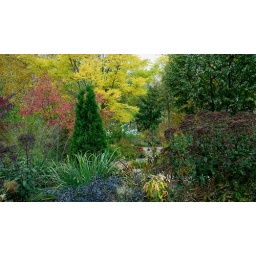
Eupatorium on the left has been hit by frost. The yellow tree is the Amur Cork.